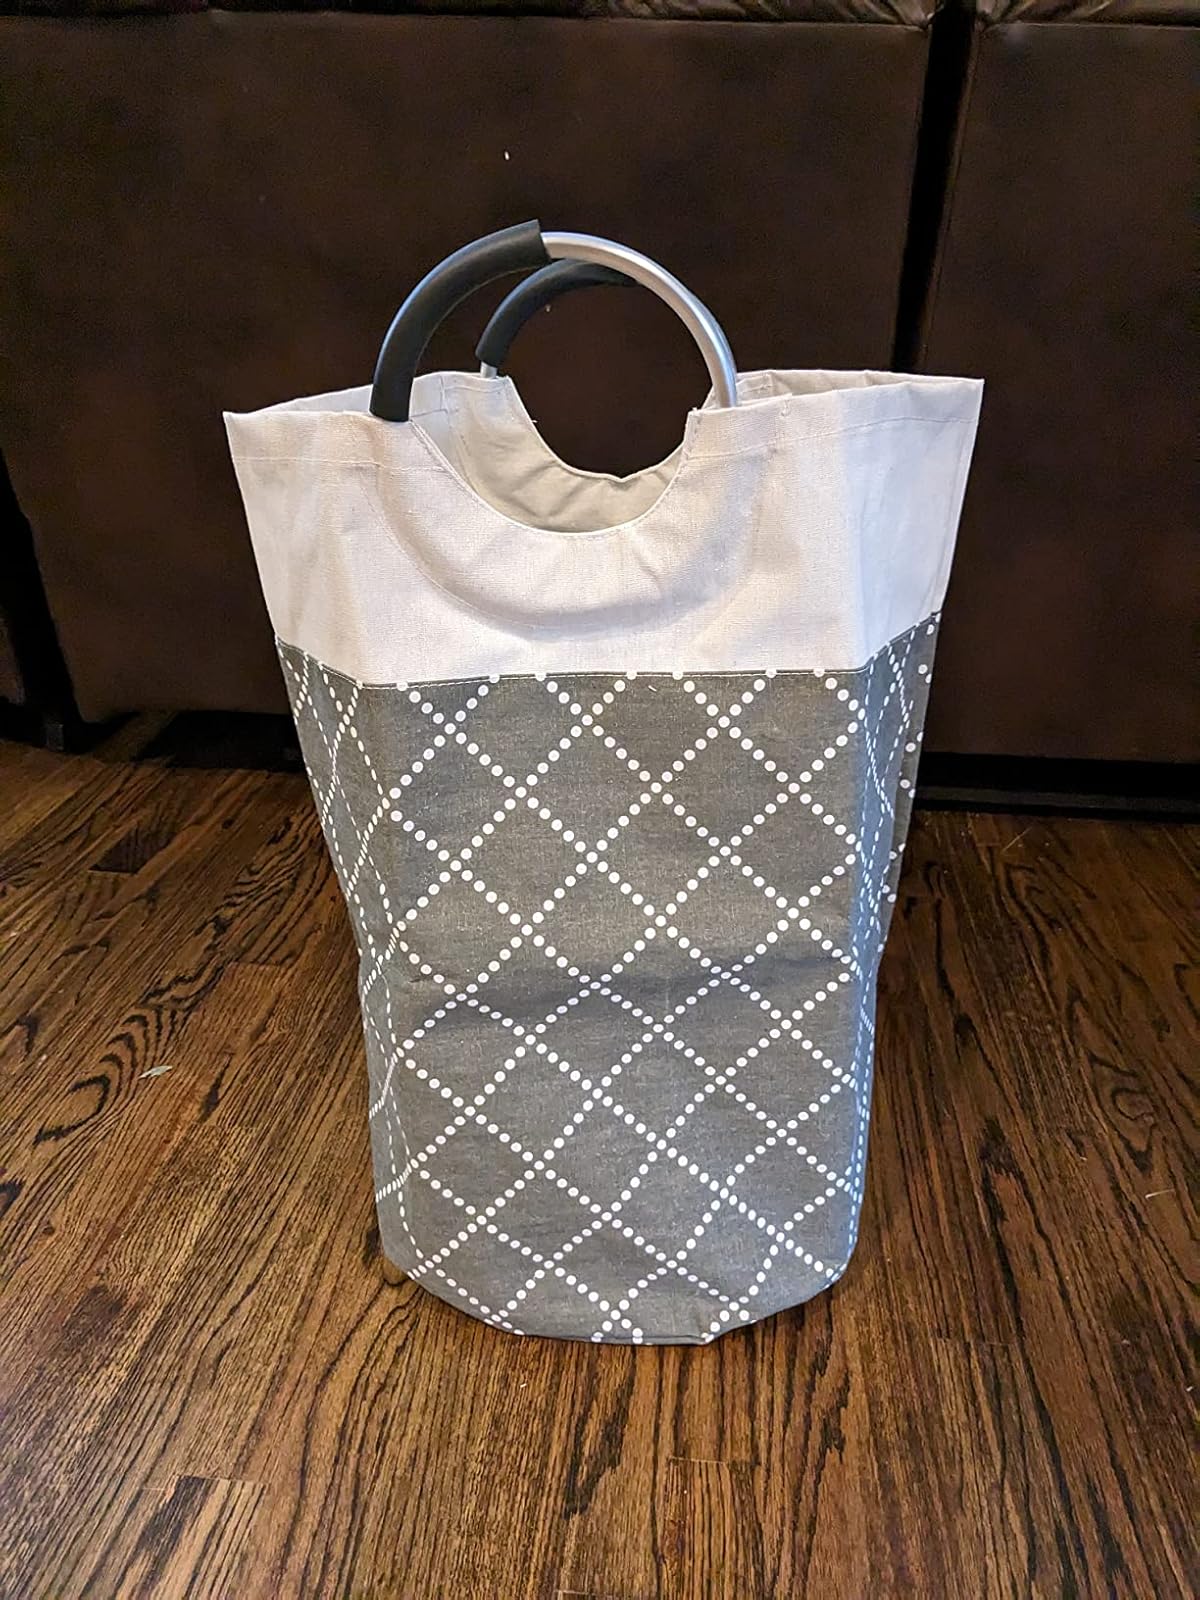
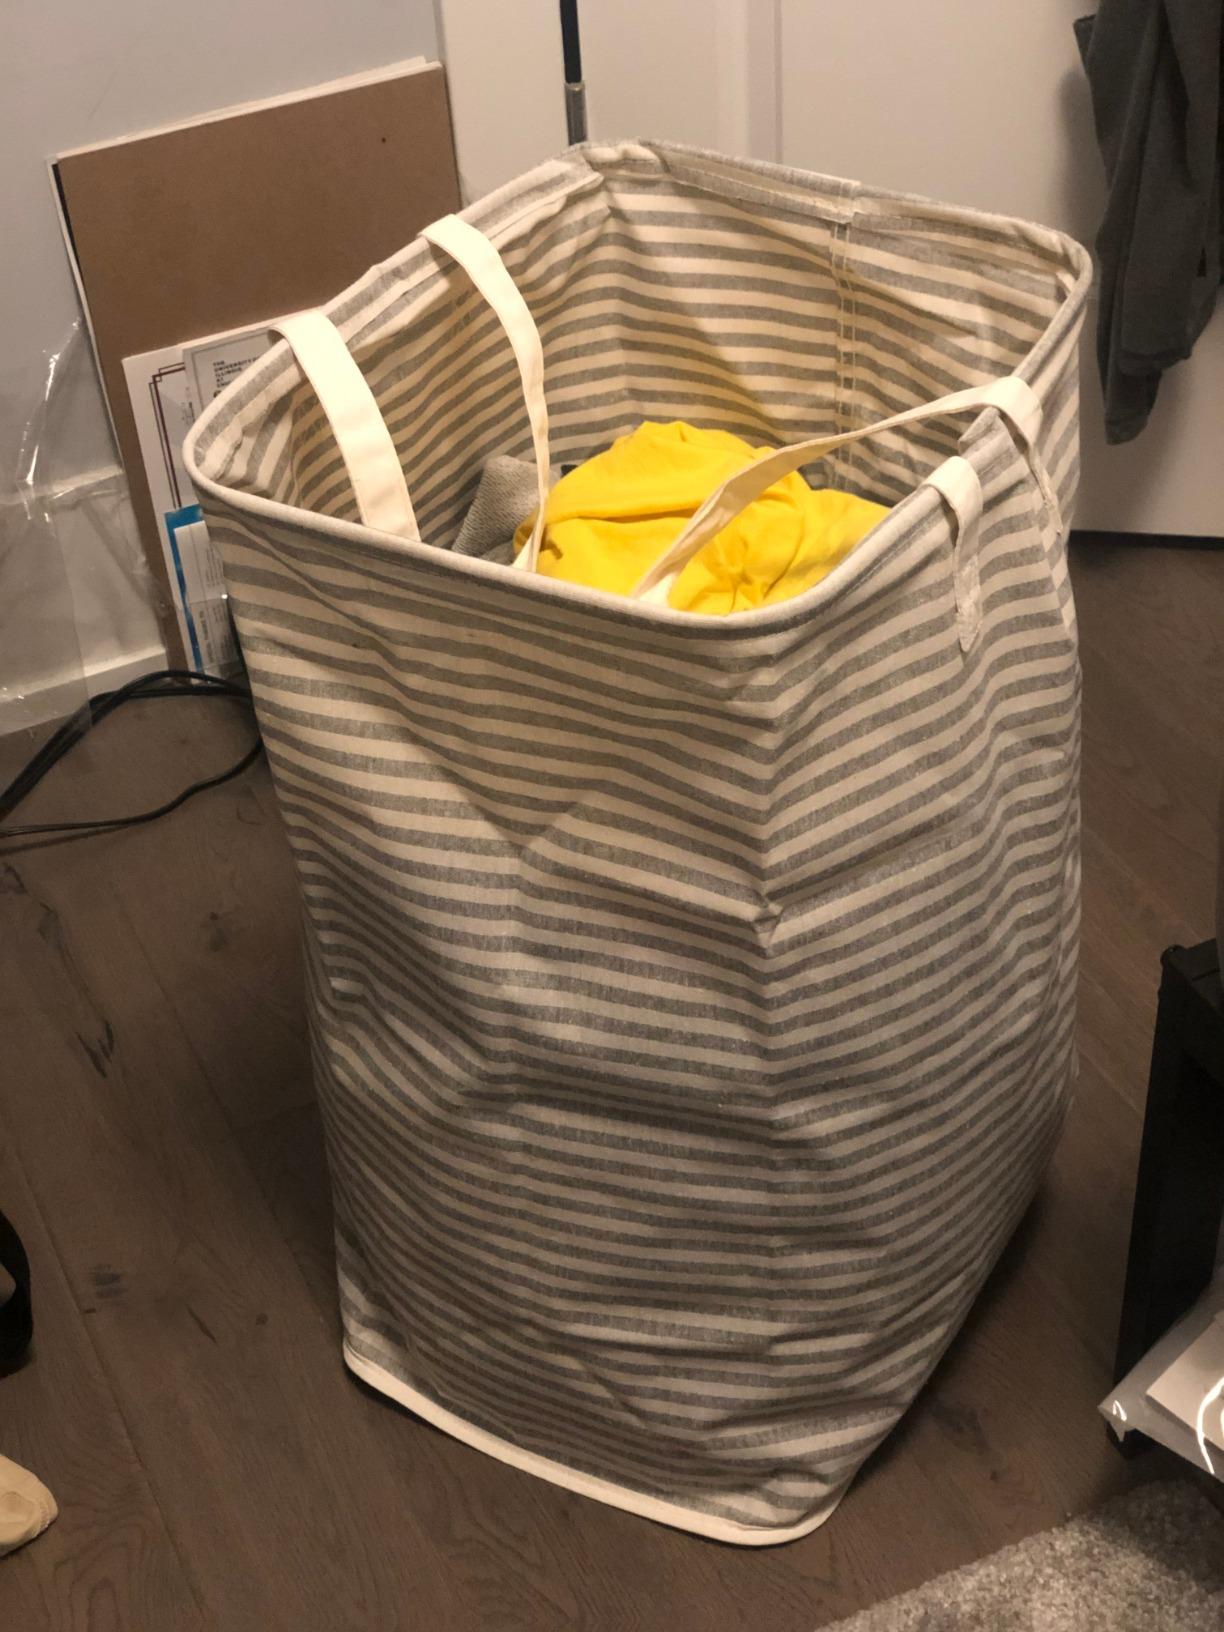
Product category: items_hamper
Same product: no